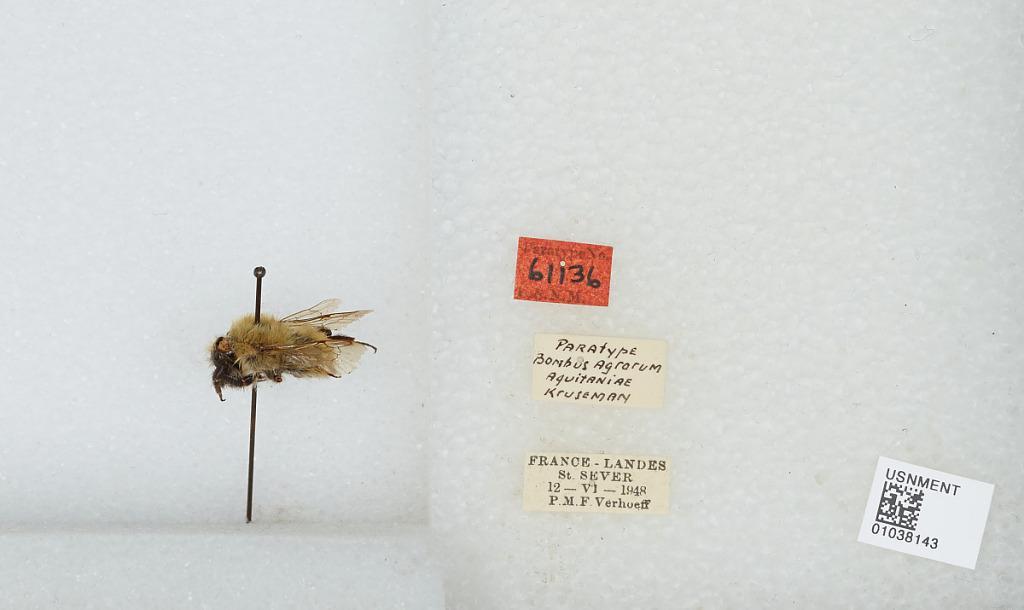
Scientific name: Bombus (Thoracobombus) pascuorum (Scopoli)
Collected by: P. Verhoeff
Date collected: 1948-6-12
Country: France
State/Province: Nouvelle-Aquitaine
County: Landes
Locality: Saint-Sever
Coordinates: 43.7594, -0.57445